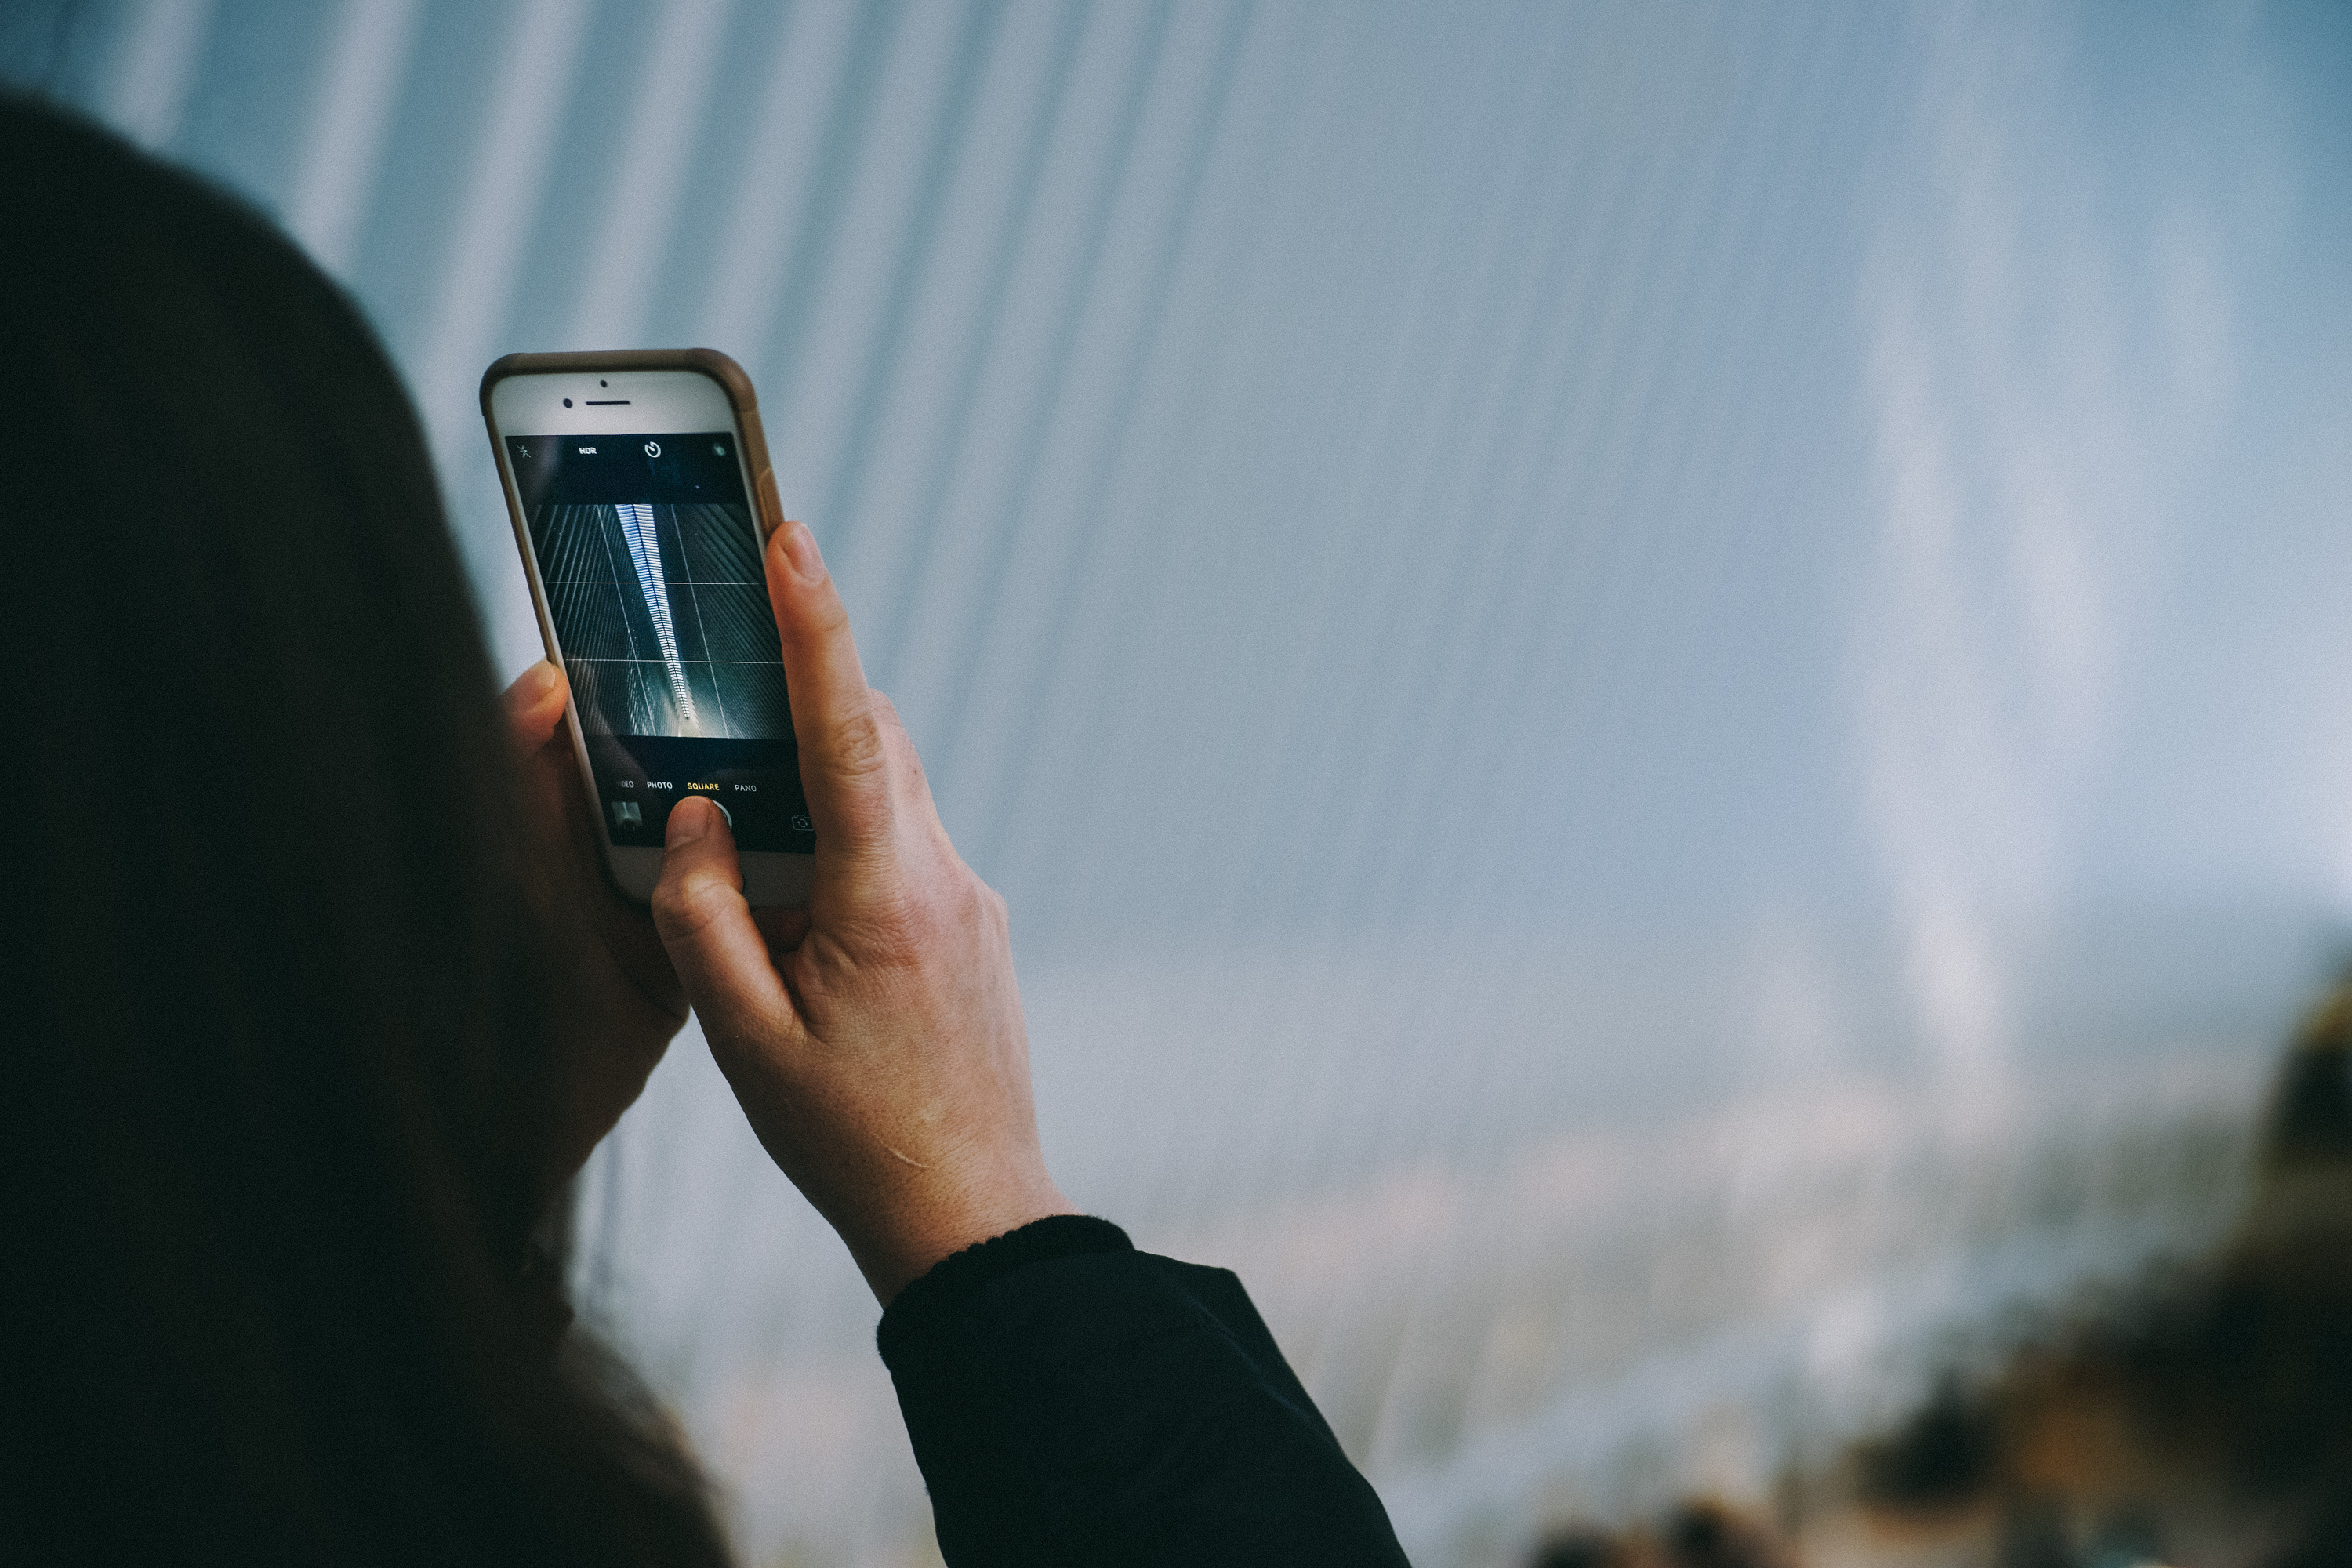
hand, photography, finger, blue, atmosphere of earth